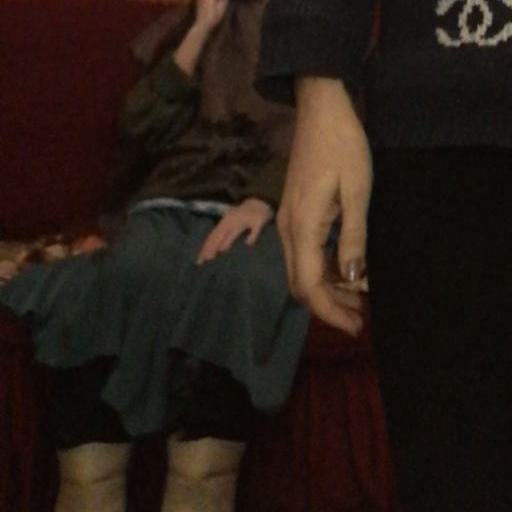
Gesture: no_gesture